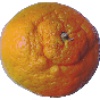
Label: mandarine